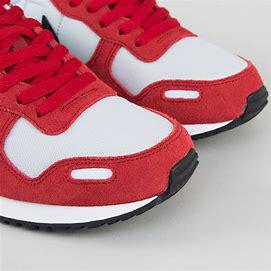
Brand: Nike
Model: Air Vortex